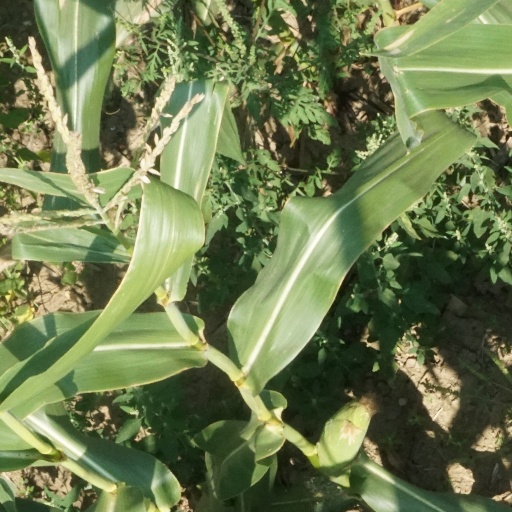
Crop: maize; corn